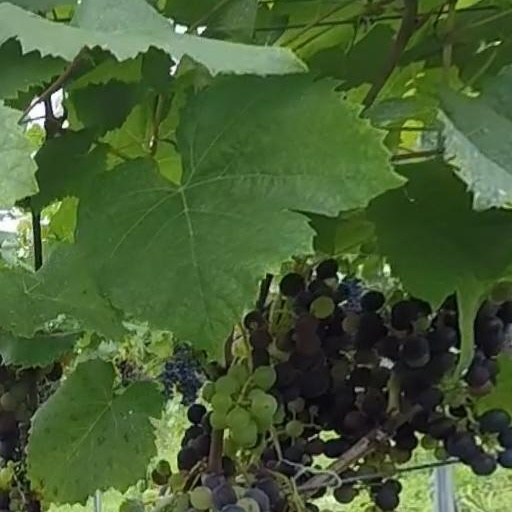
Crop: grape